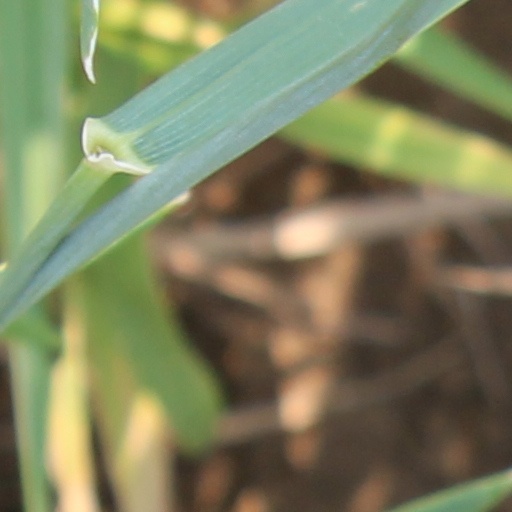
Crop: wheat